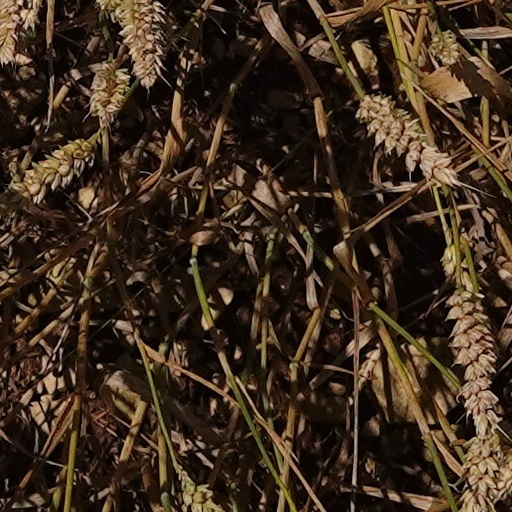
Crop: wheat